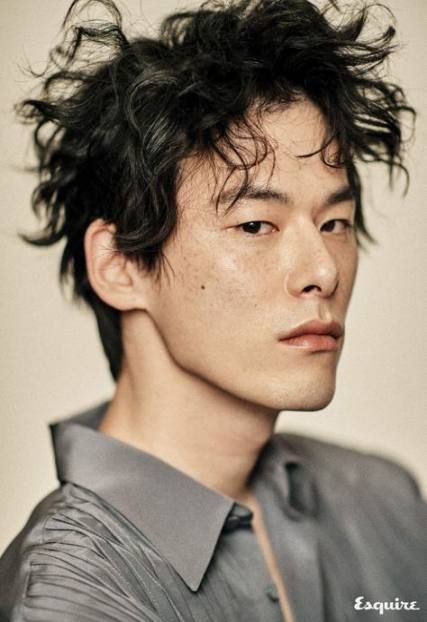
Portrait style: Real Portrait